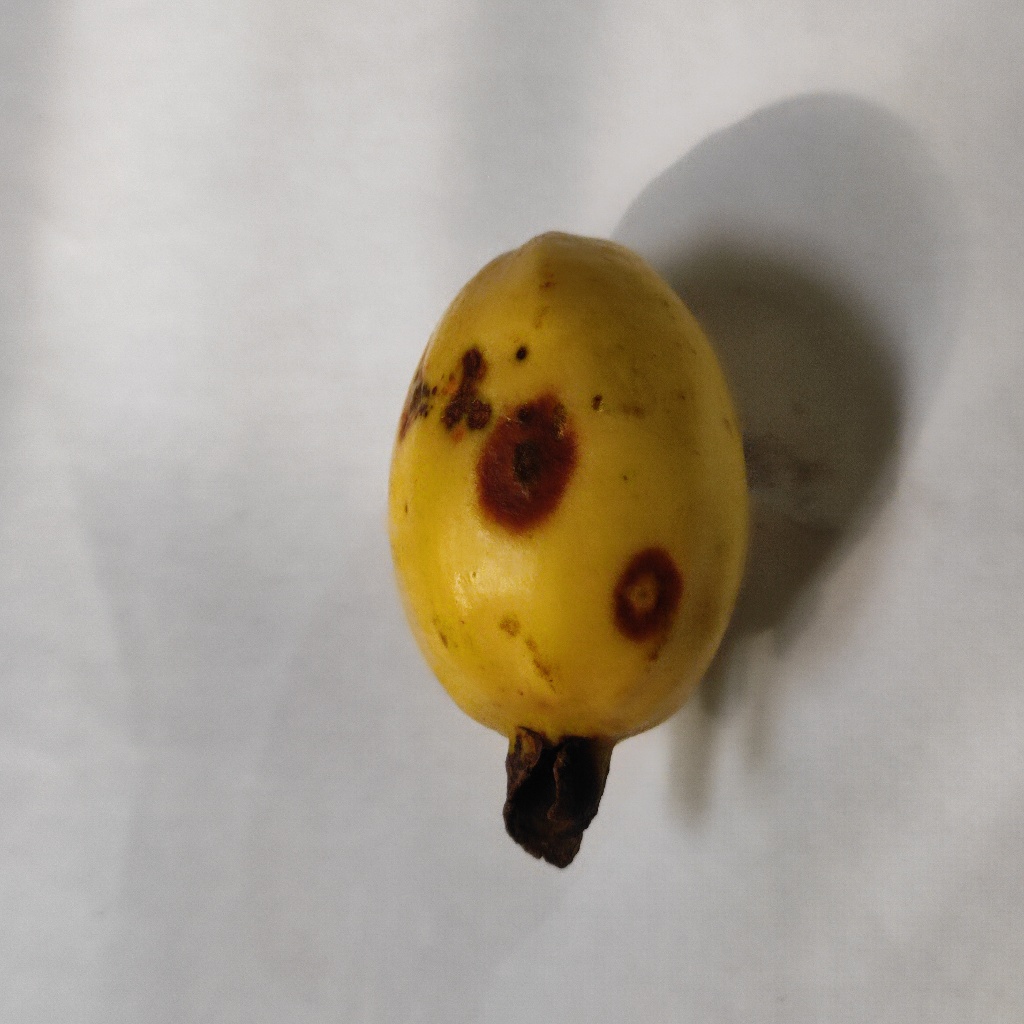
Crop: guava
Quality class: Defect